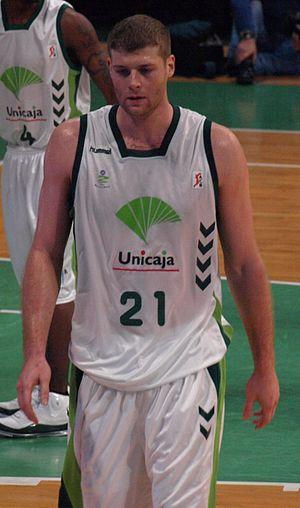
Robert Michael Archibald, né le 29 mars 1980 à Paisley et mort le 23 janvier 2020 à Barrington en Illinois, est un joueur de basket-ball britannique. Il mesure 2,11 m et joue aux postes d'ailier fort et de pivot.